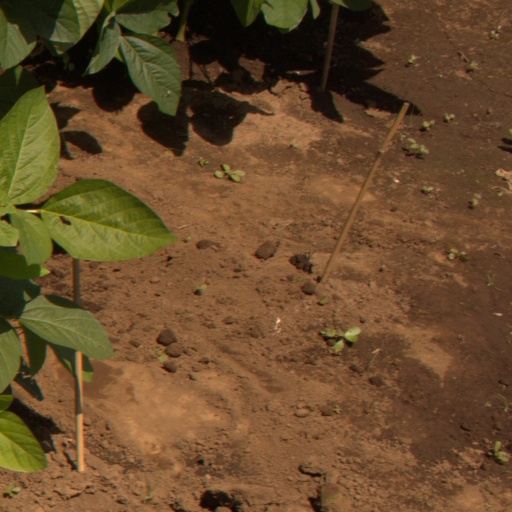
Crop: soybean